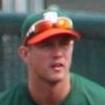
Age: 20